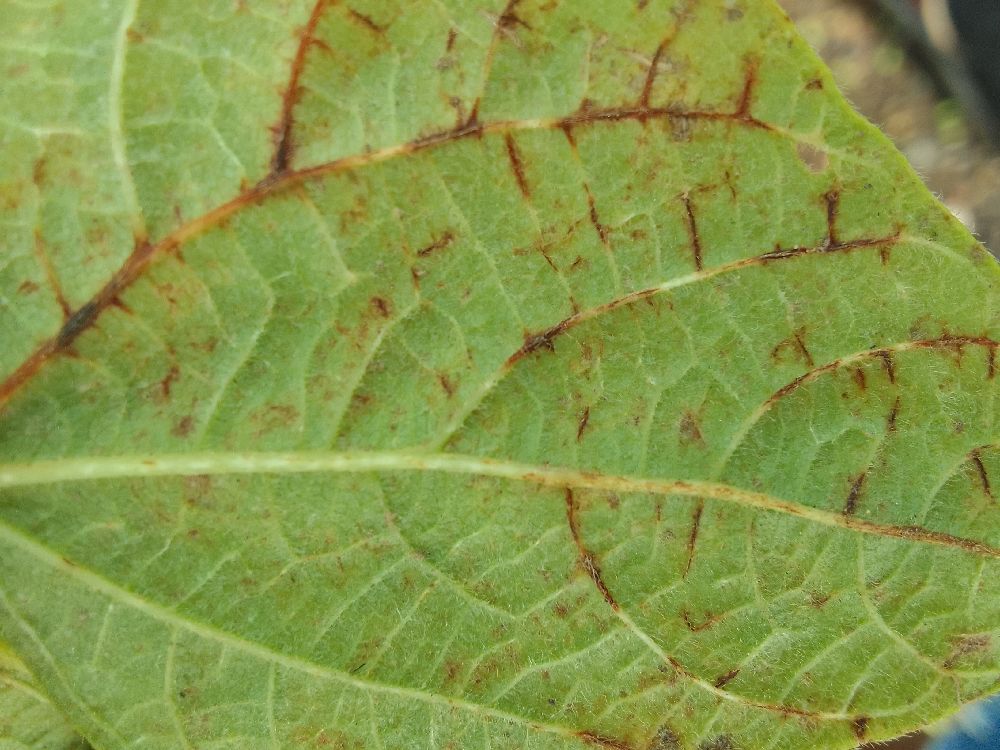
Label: anthracnose